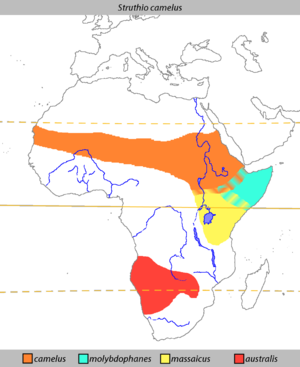
Struds
Fordelingen af de 4 underarter